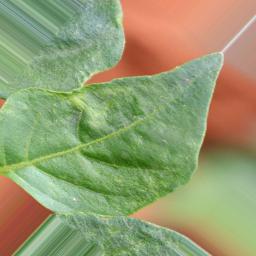
Label: healthy